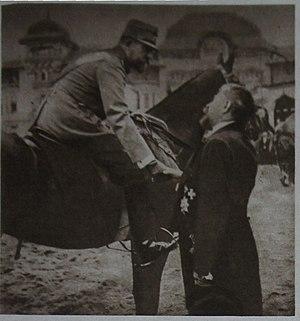
publié dans le journal ""le miroir""."
Ion I. C. Brătianu, est un homme d'État. Il fut cinq fois président du Conseil des ministres du royaume de Roumanie, y compris pendant la Première Guerre mondiale, lorsque la Roumanie a achevé son unification avec la Transylvanie et la Bessarabie. Il était le fils de l'homme d'État Ion Brătianu et le chef du Parti libéral roumain.